Battle of Orsha

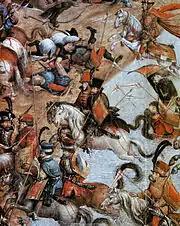
Hussars during the Battle of Orsha (1514)

On 8 September, shortly after dawn, Ivan Chelyadnin gave the order to attack. The Muscovite forces attempted to outflank the Lithuanians and Poles by attacking their flanks, which were manned by Polish, Lithuanian light hussar, and Tartar troops. One of the pincers of the attack was commanded by Chelyadnin personally, while the other was led by Prince Bulgakov-Golitsa. The initial attack failed, and the Muscovites withdrew toward their starting positions. Chelyadnin was still confident that the odds, almost 3:1 in his favor, would give him the victory. However, preoccupied with his own wing of the Muscovite forces, he lost track of the other sectors and failed to coordinate a defense against the counterattack by the Lithuanian light and Polish heavy cavalry, which until then had been kept in reserve.